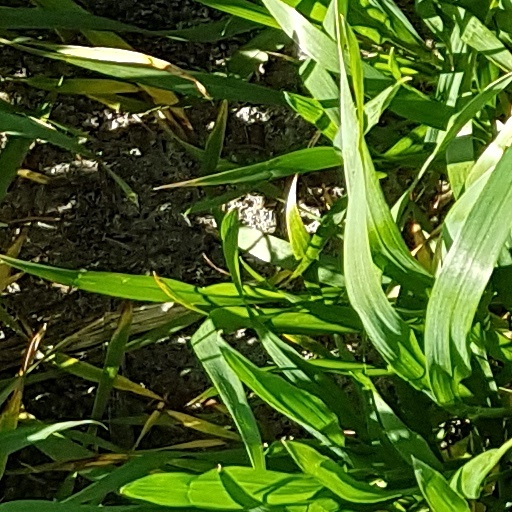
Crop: wheat